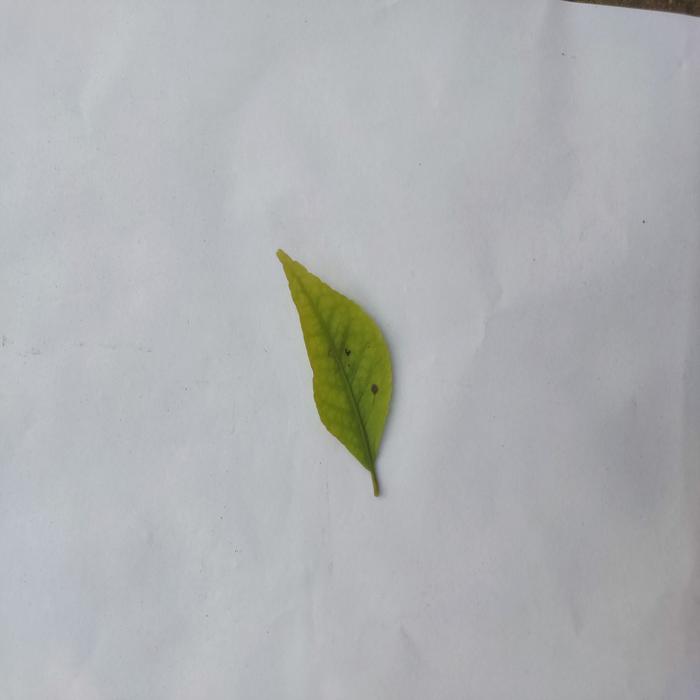
Crop: Aegle Marmelos
Leaf condition: Cercospora_Leaf